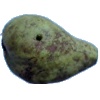
Label: Pear Stone 1